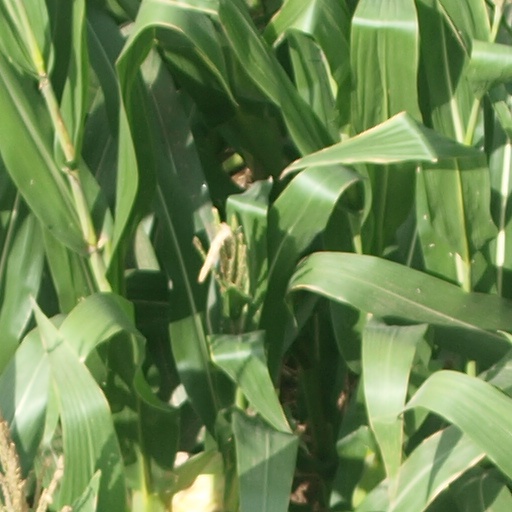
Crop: maize; corn